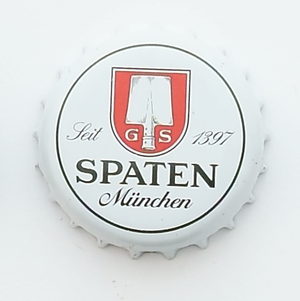
Spaten est une marque de bière et une brasserie de Munich, maintenant possédée par le groupe InBev. Le nom signifie une « bêche » en allemand. Il vient de la famille Spaeth, qui en fut propriétaire au XVIIᵉ siècle. Le symbole est une pelle à malt. Les lettres G et S, de chaque côté de la pelle, sont les initiales des deux premiers maîtres-brasseurs de la dynastie qui, au XIXᵉ siècle, a établi le renom de la marque : Gabriel Sedlmayr père et fils.